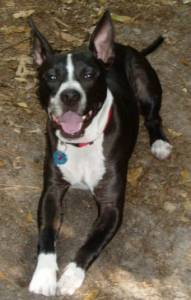
Breed: american pit bull terrier